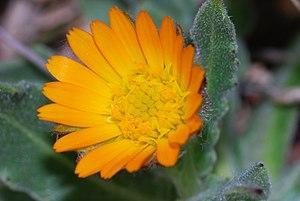
Calendula arvensis, le Souci des champs, Souci sauvage, est une espèce de plantes herbacées dicotylédones de la famille des Asteraceae.